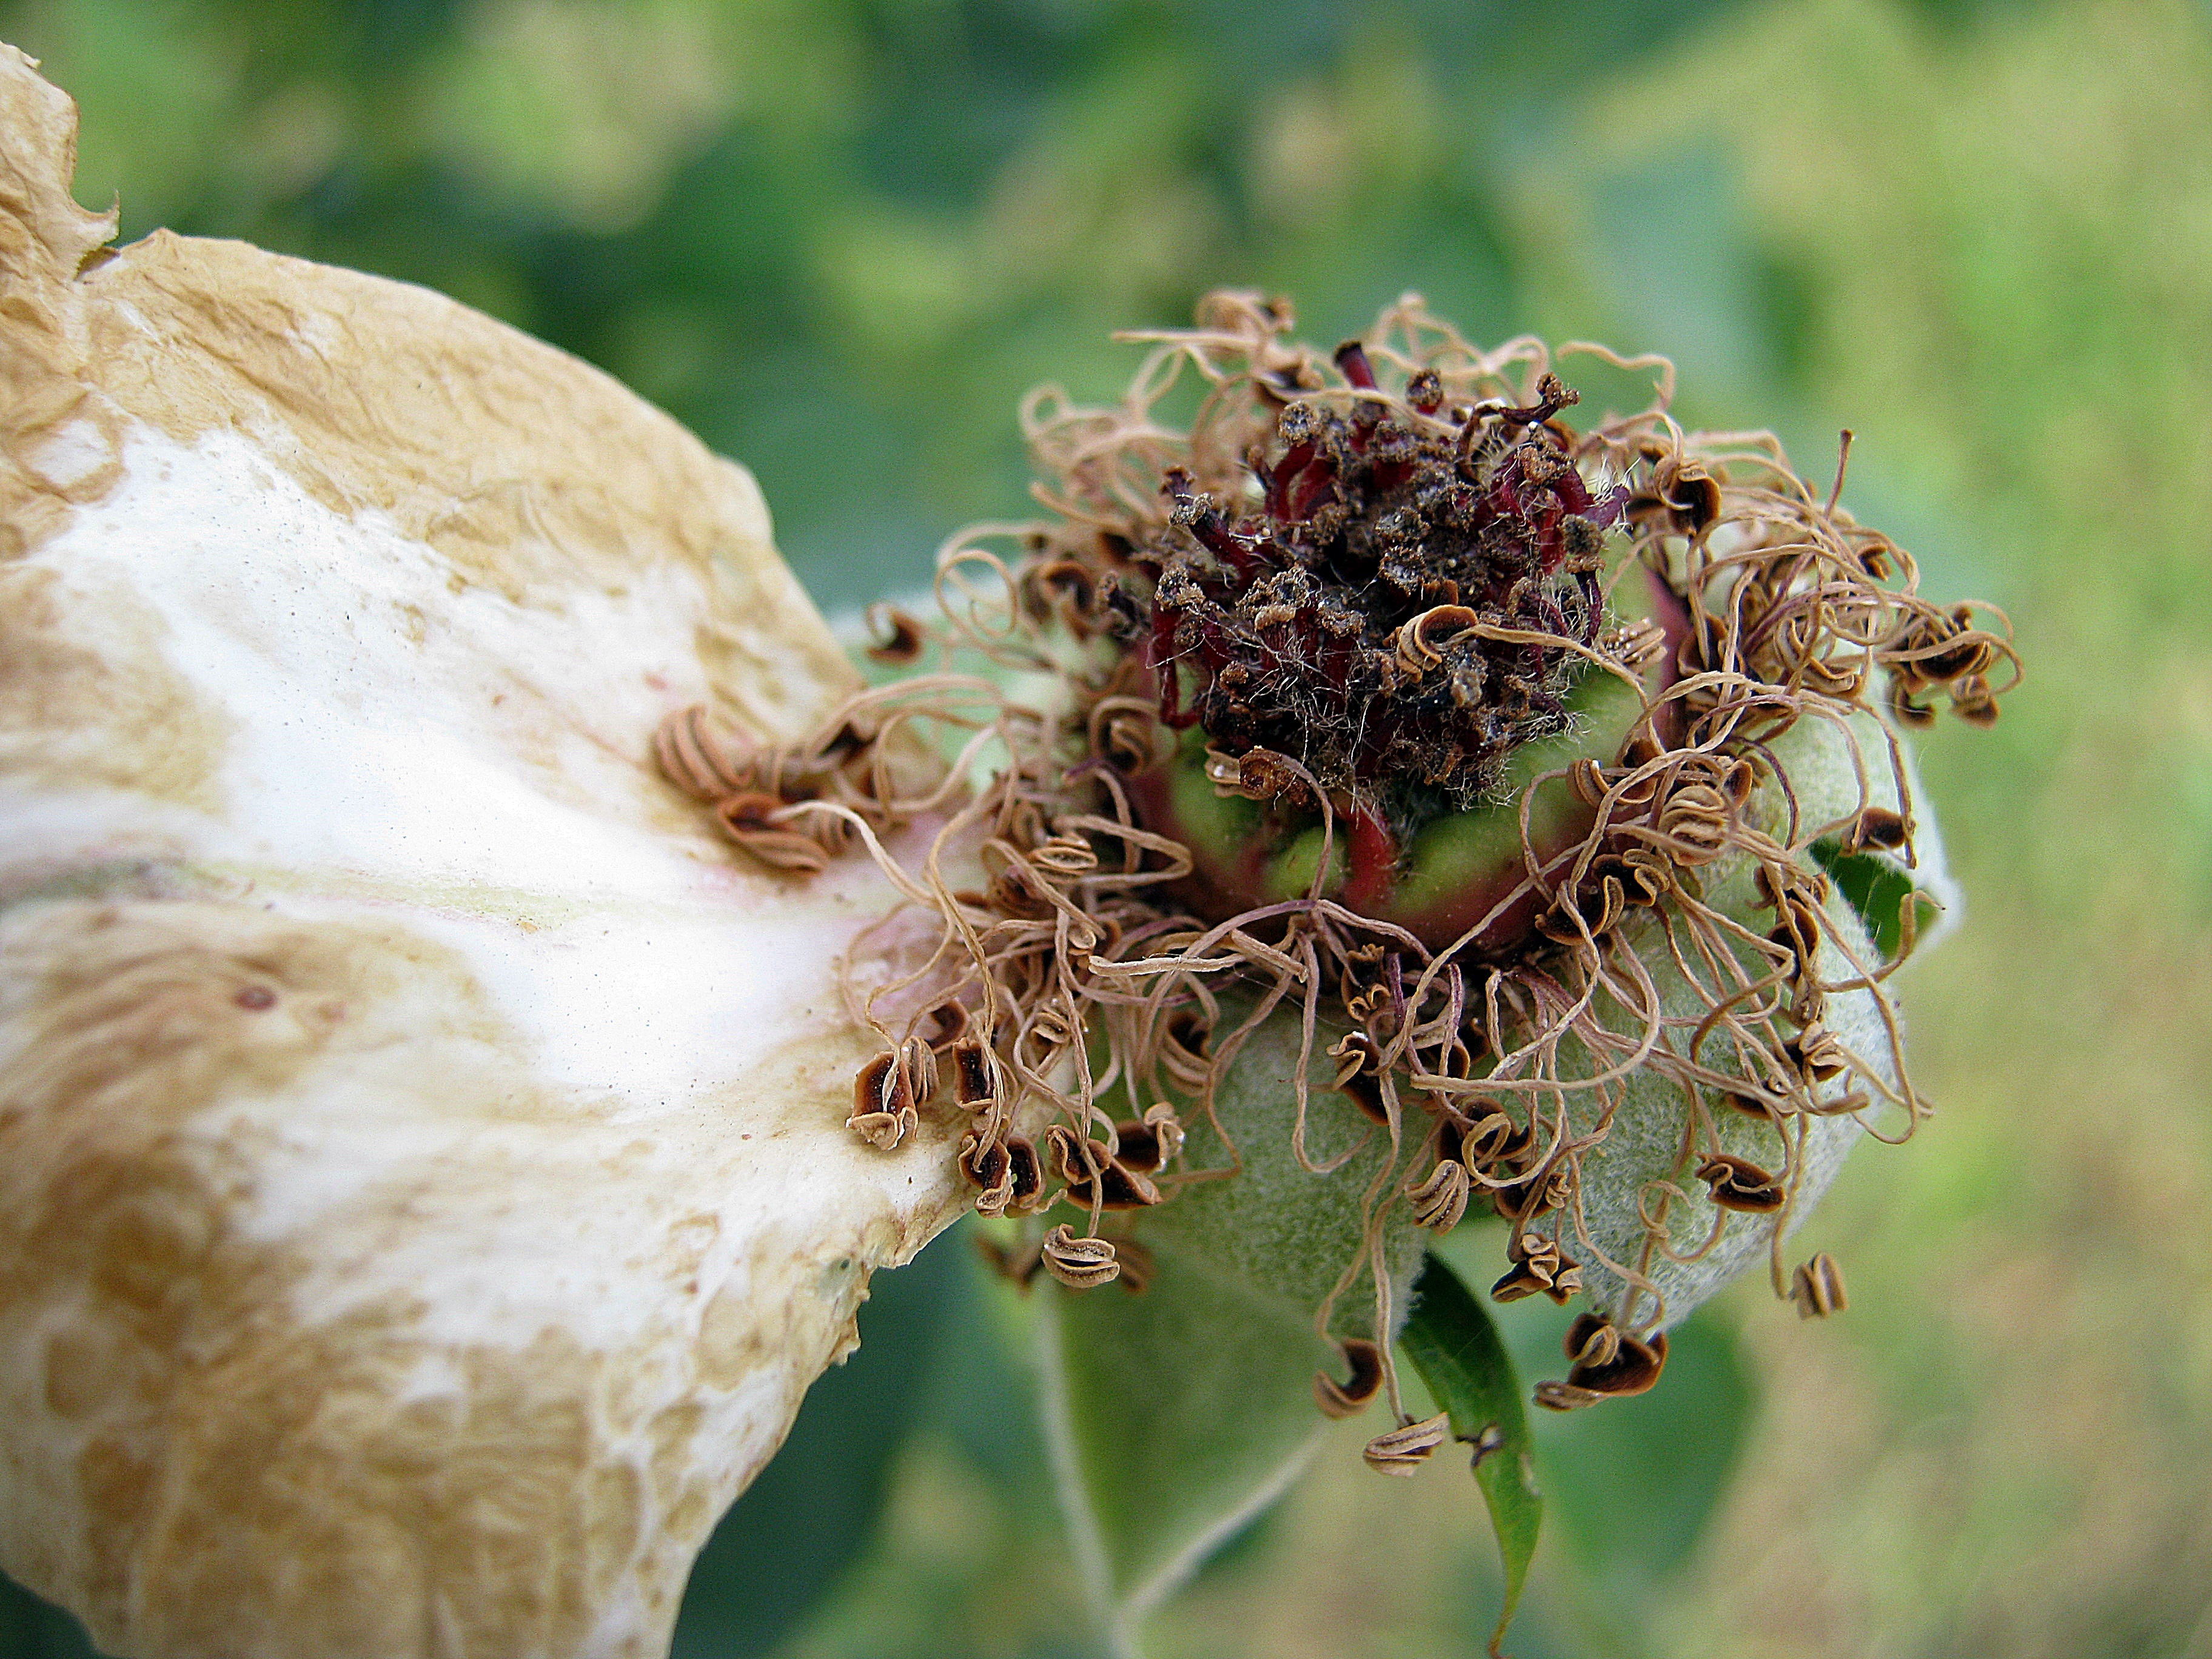
tree, nature, branch, plant, leaf, flower, dry, rose, food, spring, produce, autumn, botany, flora, fauna, wildflower, close up, pistil, macro photography, flowering plant, land plant